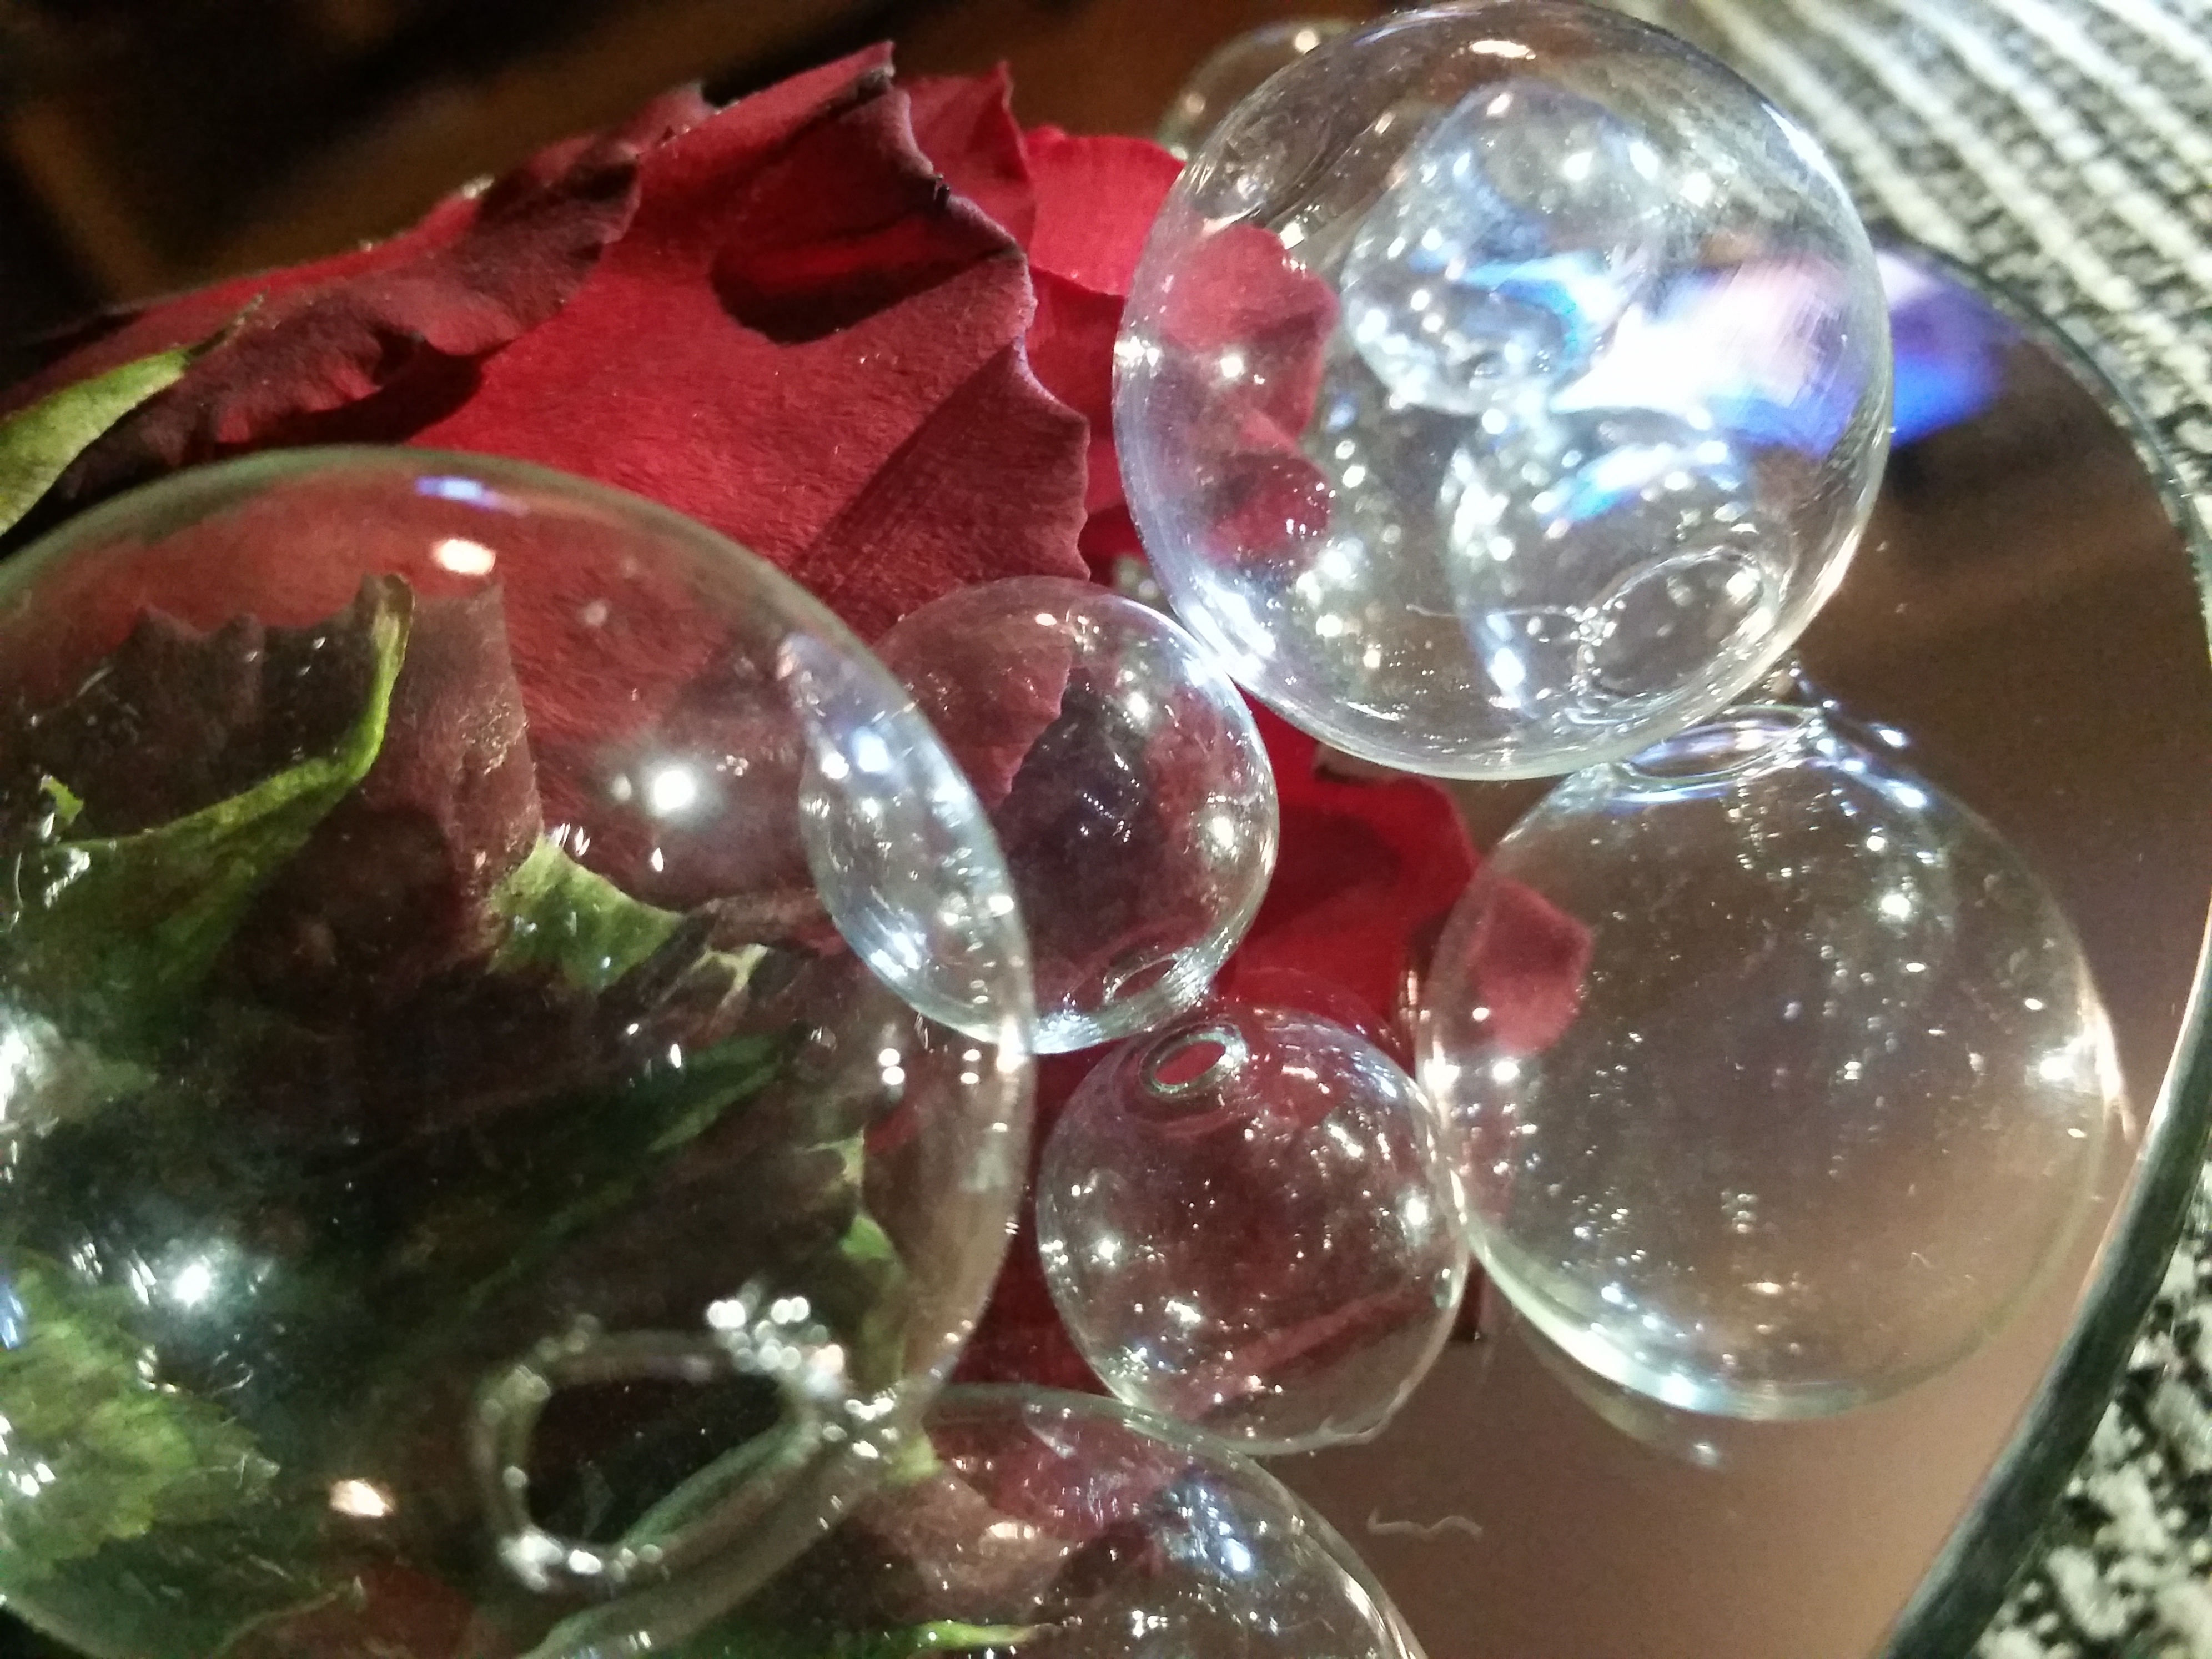
glass, christmas tree, christmas decoration, jewellery, sphere, crystal, fashion accessory